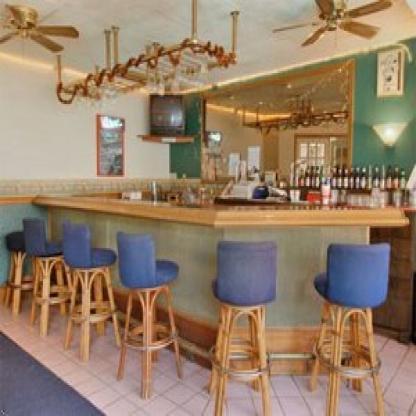
Scene: Indoor